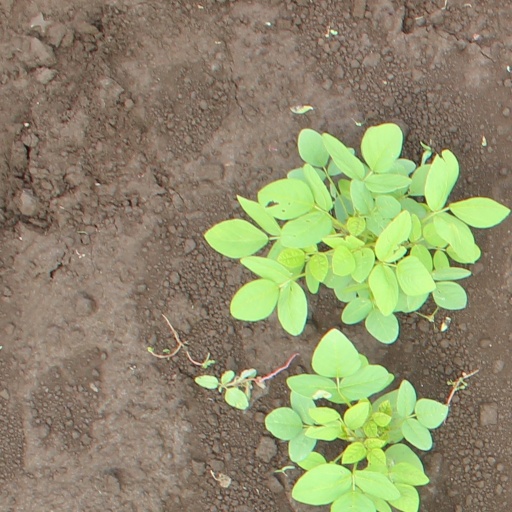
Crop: soybean